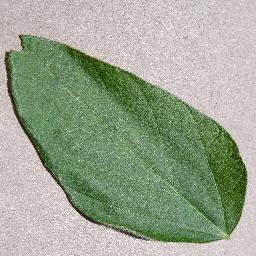
Label: Soybean___healthy